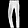
Label: Trouser